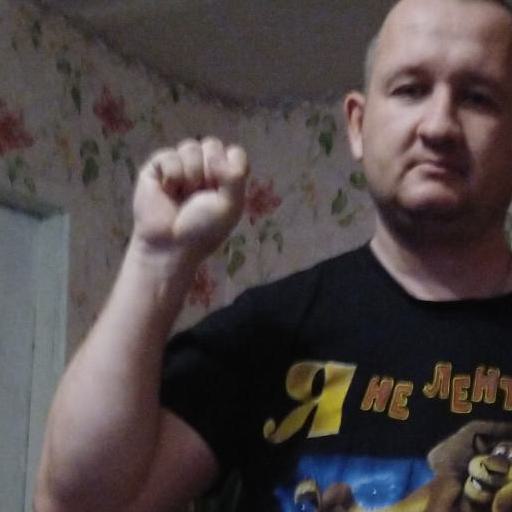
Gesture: fist